Dating Agency: Cyrano

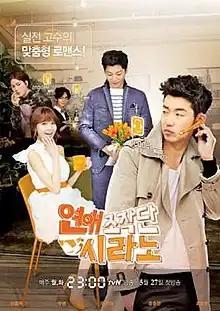
Promotional poster

Dating Agency: Cyrano is a 2013 South Korean television series starring Lee Jong-hyuk, Choi Soo-young, Lee Chun-hee, Hong Jong-hyun and Cho Yoon-woo. Based on the 2010 romantic comedy film "Cyrano Agency", the series is about a dating agency that orchestrates romantic scenarios for paying clients, all in an effort to raise enough money to save an old theater.